Gustav Lund

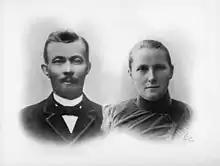
Gustav and his wife, Hansine Lund

Gustav Fridtjof Lund (18 April 1862 – 26 February 1912) was a Norwegian Sámi travelling preacher, known as the "sled preacher". In 1898, he became the first editor-in-chief of the "Nuorttanaste" Christian newspaper, which is currently the longest-running Northern Sámi-language publication in the world.